Globalive

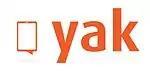
Yak Communications logo

In 2006, Globalive acquired Yak Communications Inc. in an all-cash offer of US$67.7 million, and has since grown the company to a leadership position in residential communications services, adding Digital Home Phone and internet service to its established long-distance calling services.